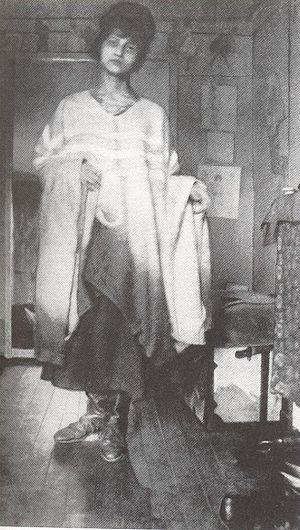
Michel Georges-Michel, pseudonyme de Michel Georges Dreyfus, est un peintre, journaliste, romancier, traducteur français, né le 3 novembre 1883 dans le 14ᵉ arrondissement de Paris, où il est mort le 31 mars 1985.
Jeanne Hébuterne est une artiste peintre française, née le 6 avril 1898 à Meaux et morte le 26 janvier 1920 à Paris.